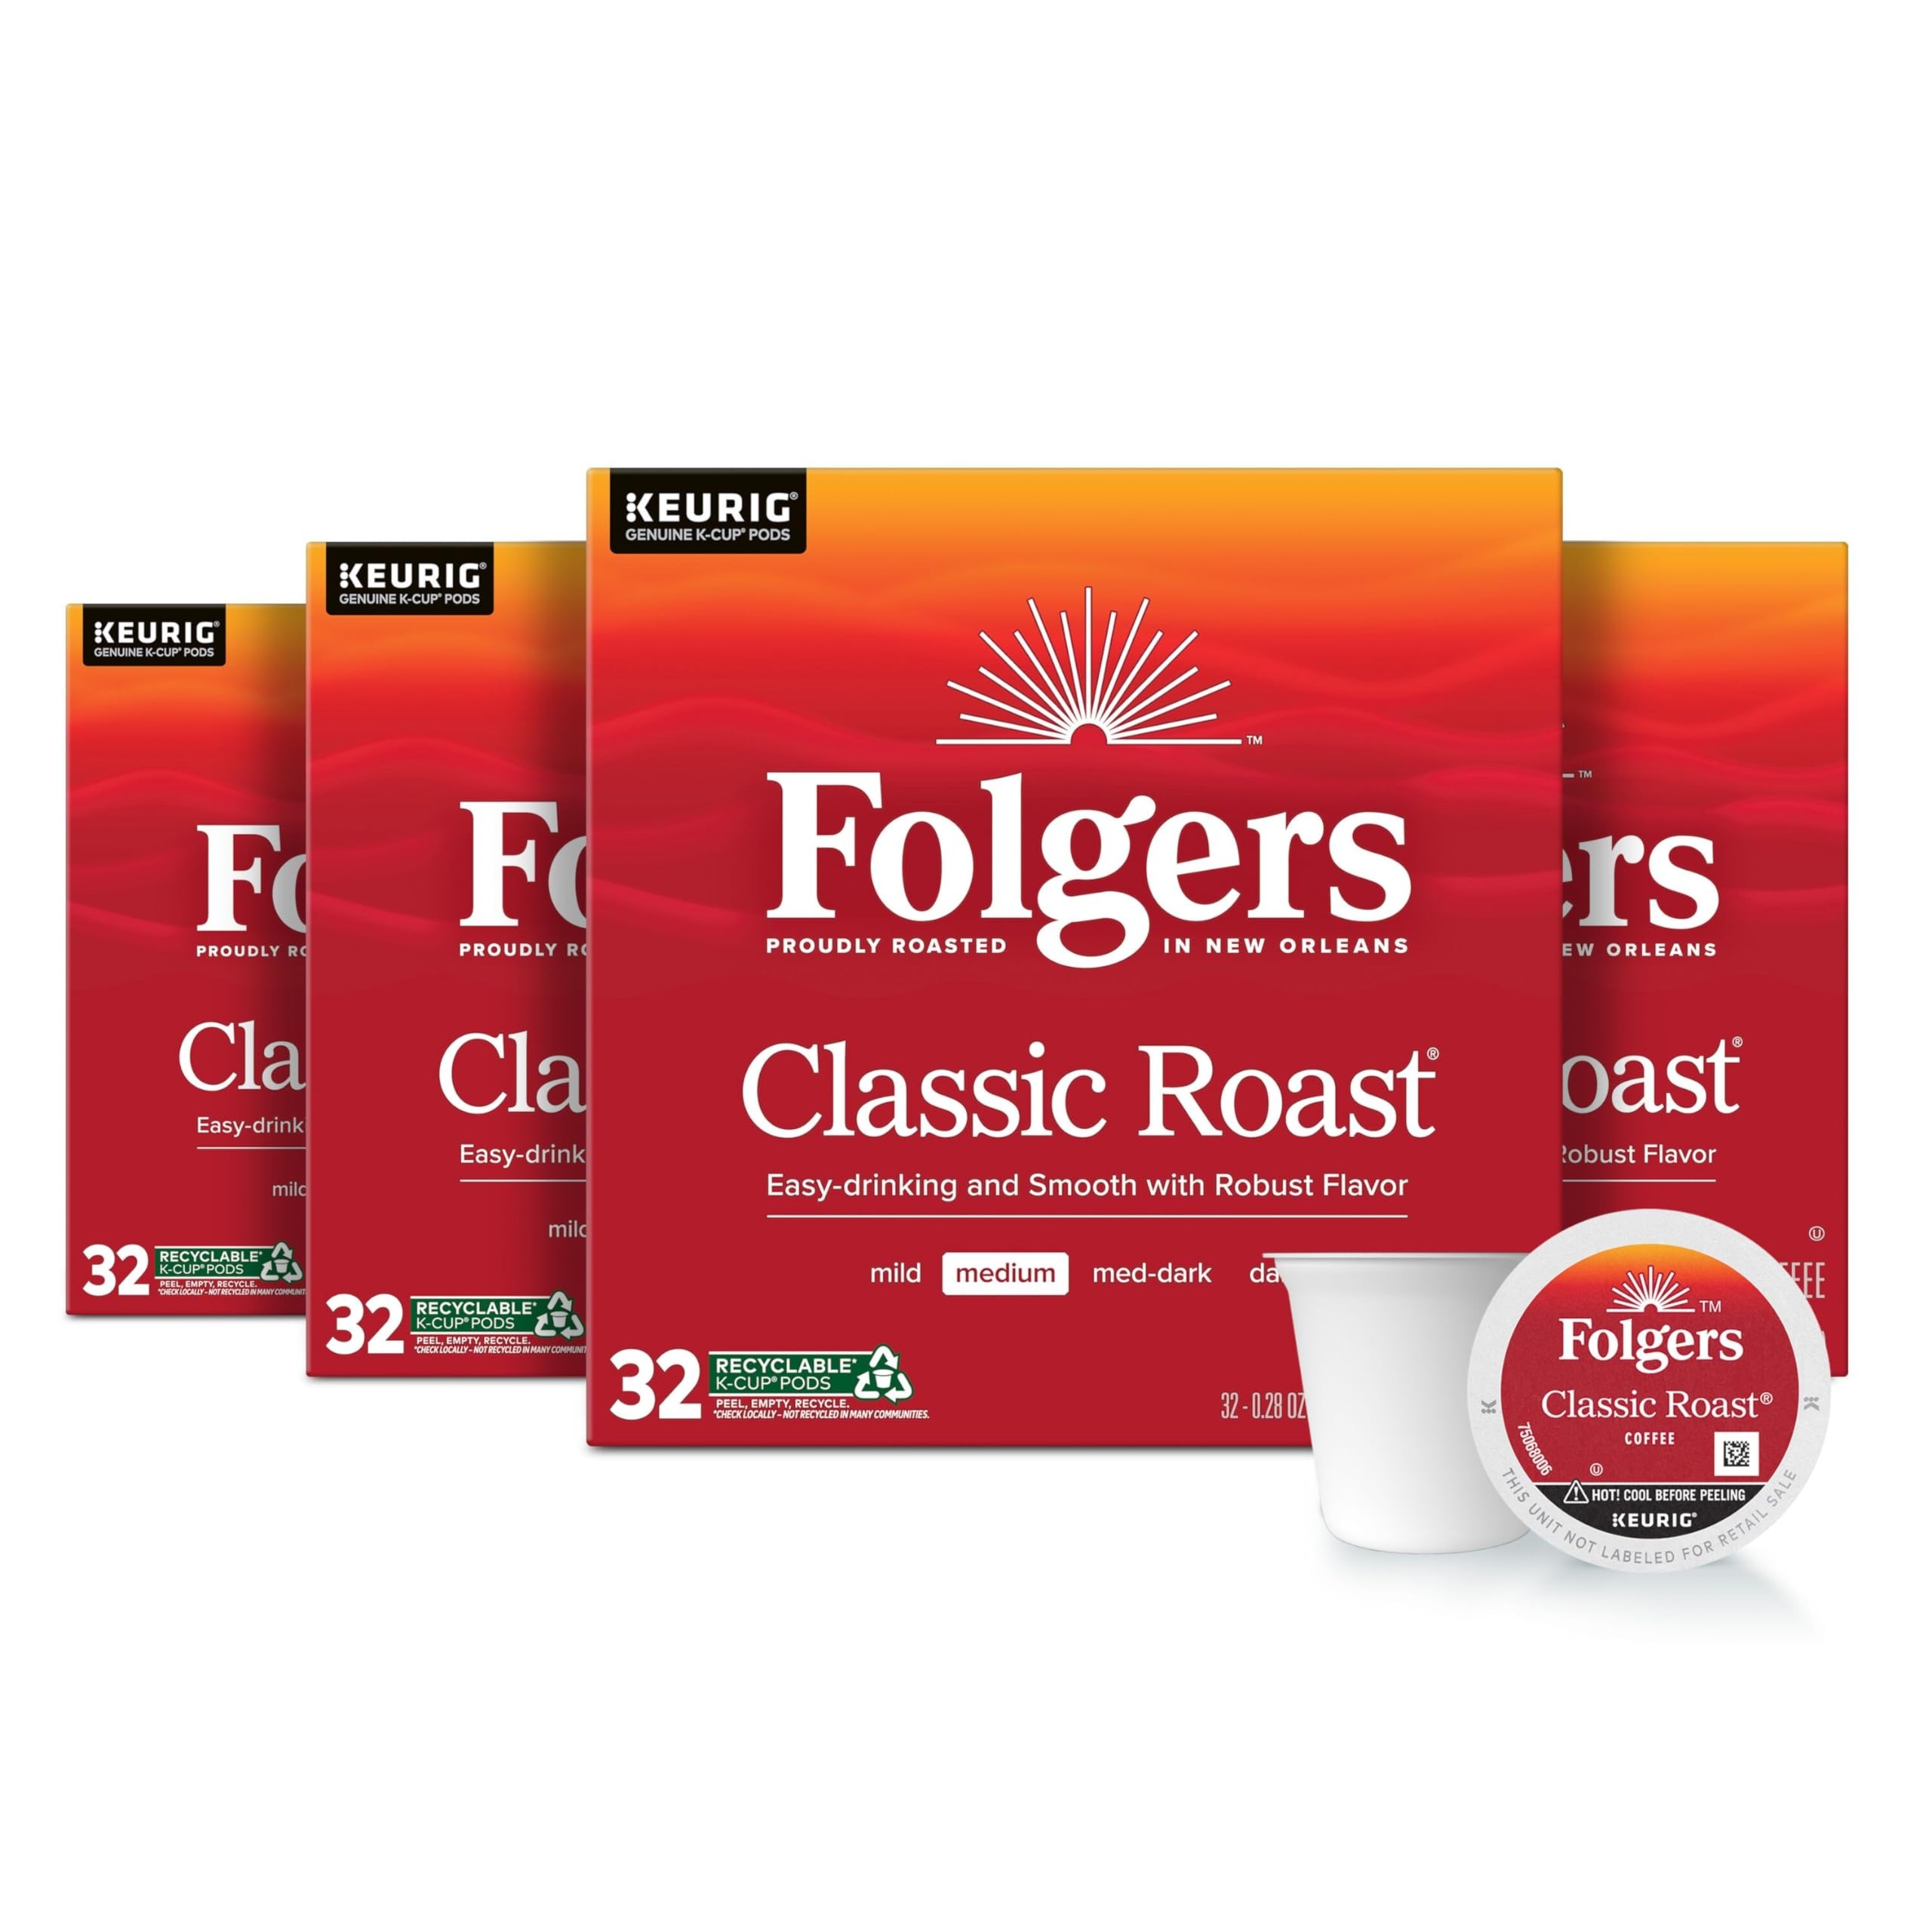
Item Name: Folgers Classic Roast Medium Roast Coffee, 128 Keurig K-Cup Pods
Bullet Point 1: Contains four (4) thirty-two (32) count packages of Folgers Classic Roast K-Cup pods
Bullet Point 2: Genuine K-Cup pods optimally designed for Keurig coffee makers
Bullet Point 3: Rich, pure medium roast coffee in convenient K-Cup pods
Bullet Point 4: The Best Part of Wakin’ Up in simple, single-serve pods
Bullet Point 5: The smooth flavor and distinctive aroma you love, brewed with the touch of a button
Value: 128.0
Unit: Count

Price: 22.99